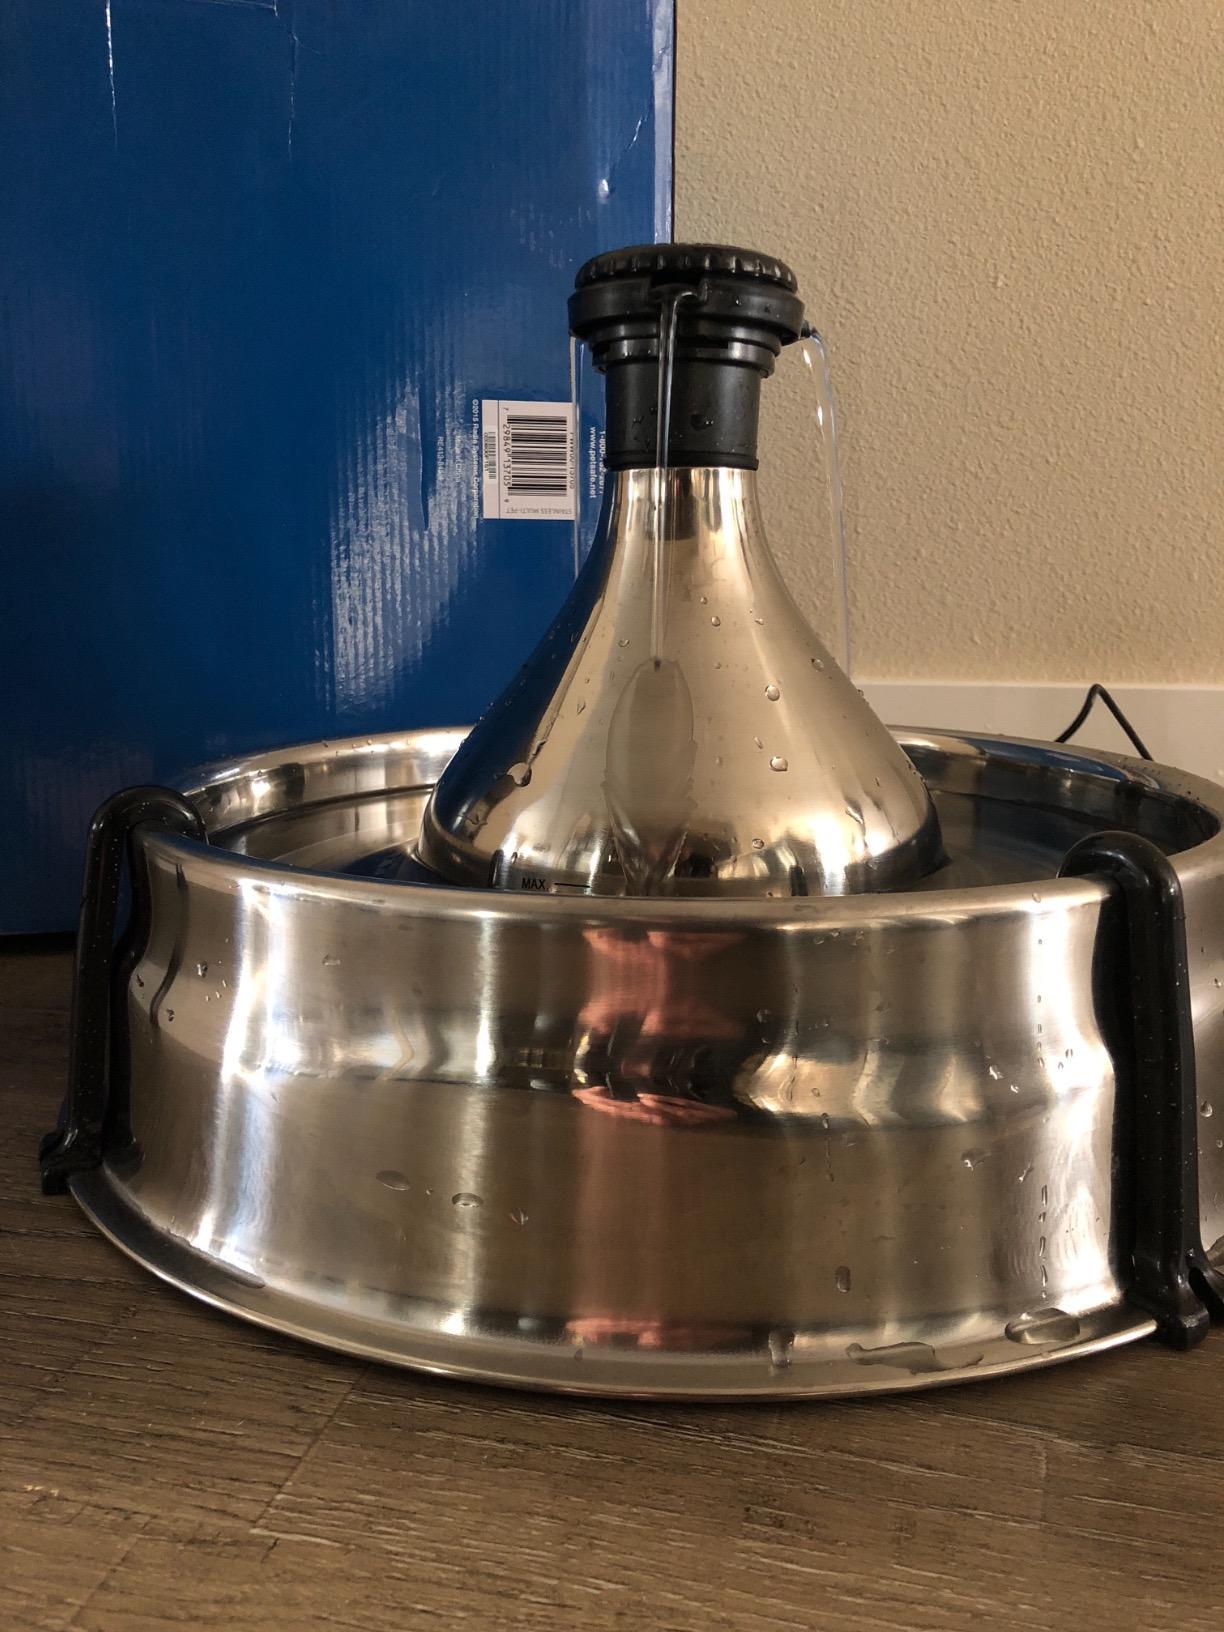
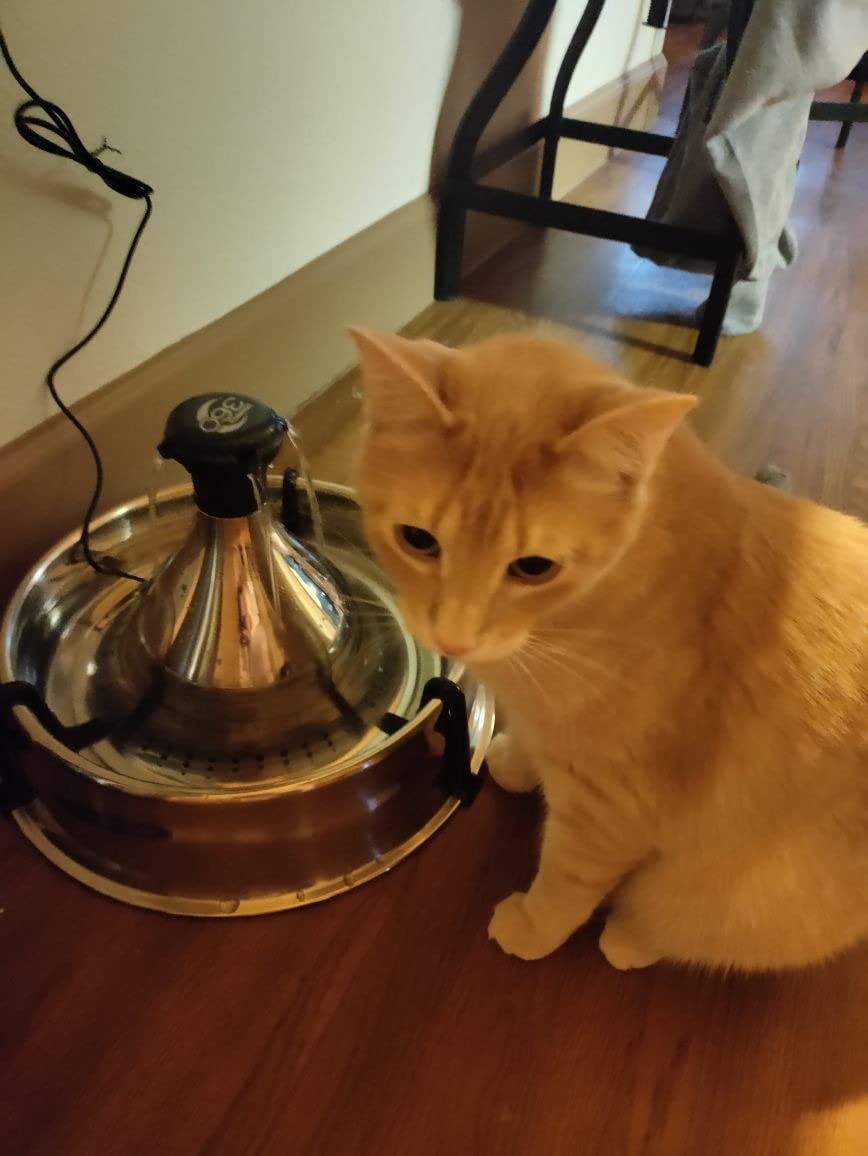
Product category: items_bowl
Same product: yes